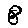
Label: 8